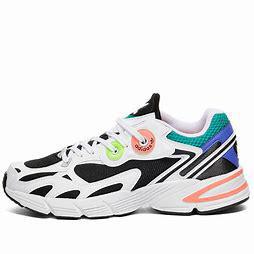
Brand: Adidas
Model: Astir